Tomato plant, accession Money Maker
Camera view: horizontal (90 deg, fisheye); turntable rotation: 120 degrees
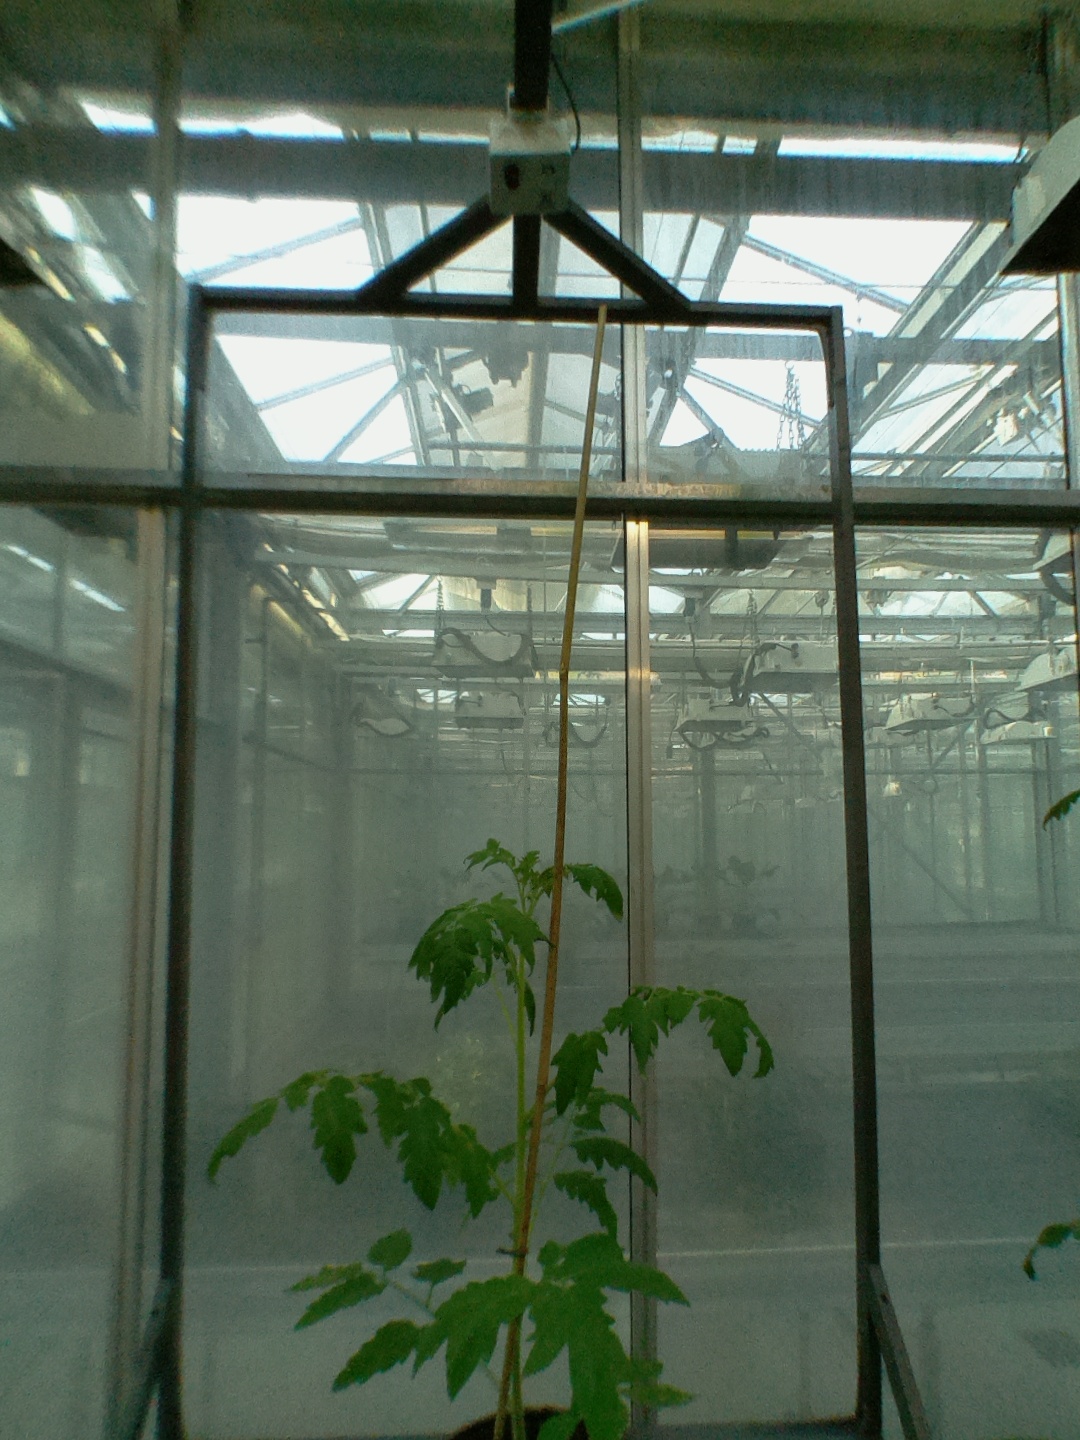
BBCH growth stage 19: 18 or more of true leaves visible